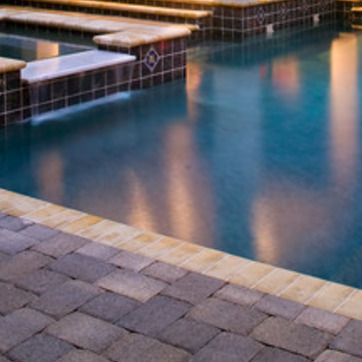
Material: water